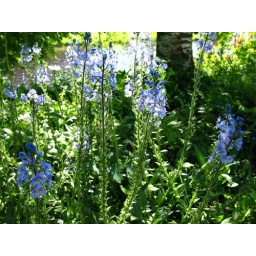
Blue flowers by the river